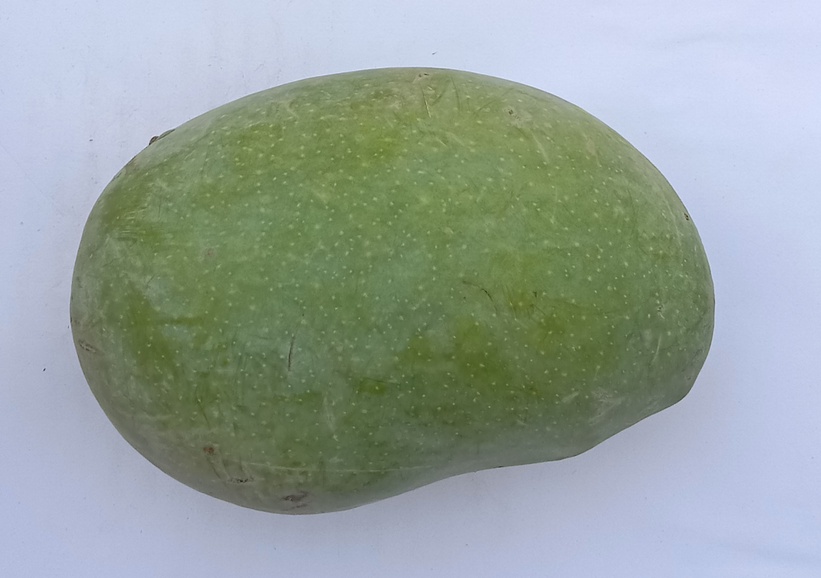
Mango variety: Chaunsa (White)